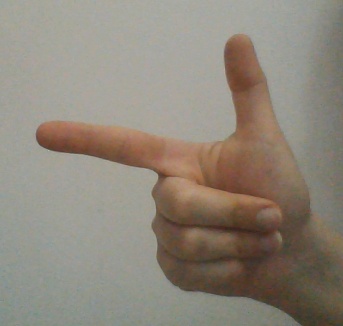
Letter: yaa